Bead probe technology

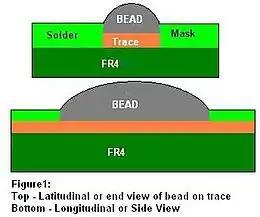
Side and end view showing a solder bead providing access to a trace located under the solder mask

Bead probe technology (BPT) is technique used to provide electrical access (called “nodal access”) to printed circuit board (PCB) circuitry for performing in-circuit testing (ICT). It makes use of small beads of solder placed onto the board's traces to allow measuring and controlling of the signals using a test probe. This permits test access to boards on which standard ICT test pads are not feasible due to space constraints.